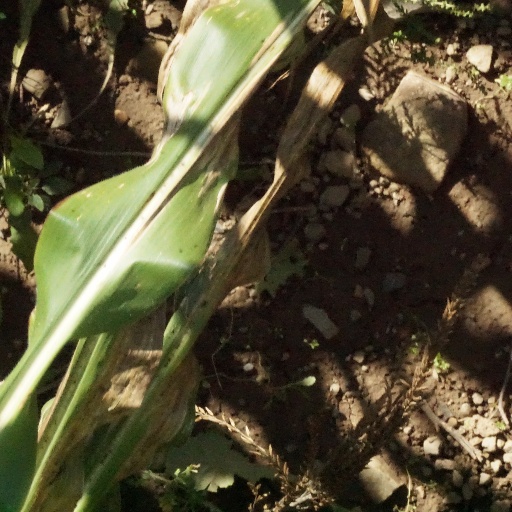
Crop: maize; corn